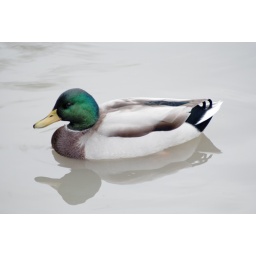
I just like the way he was sitting in the water